Berner Haselnusslebkuchen
Also known as:
uk - Ukrainian: Бернський імбирний торт
Category: dessert (lebkuchen)
Cuisine: Swiss
Associated cuisines: Swiss
Area: Bern
Countries: Switzerland
Region: Western Europe

The dish is made of a clay-like mass of roasted and ground hazelnuts and about one eighth ground almonds, as well as a little sugar, honey, cinnamon, candied lemon and orange peel, held together by egg white.

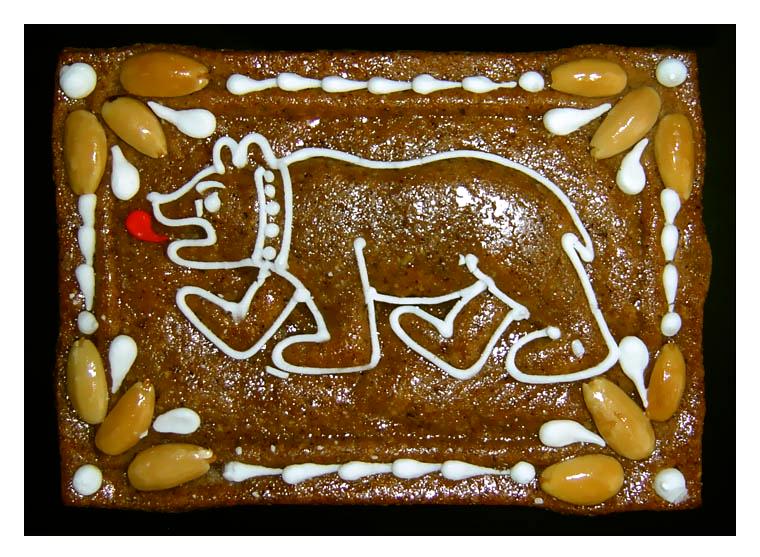